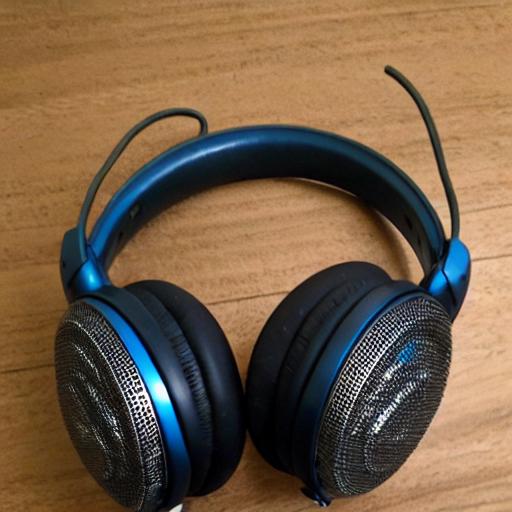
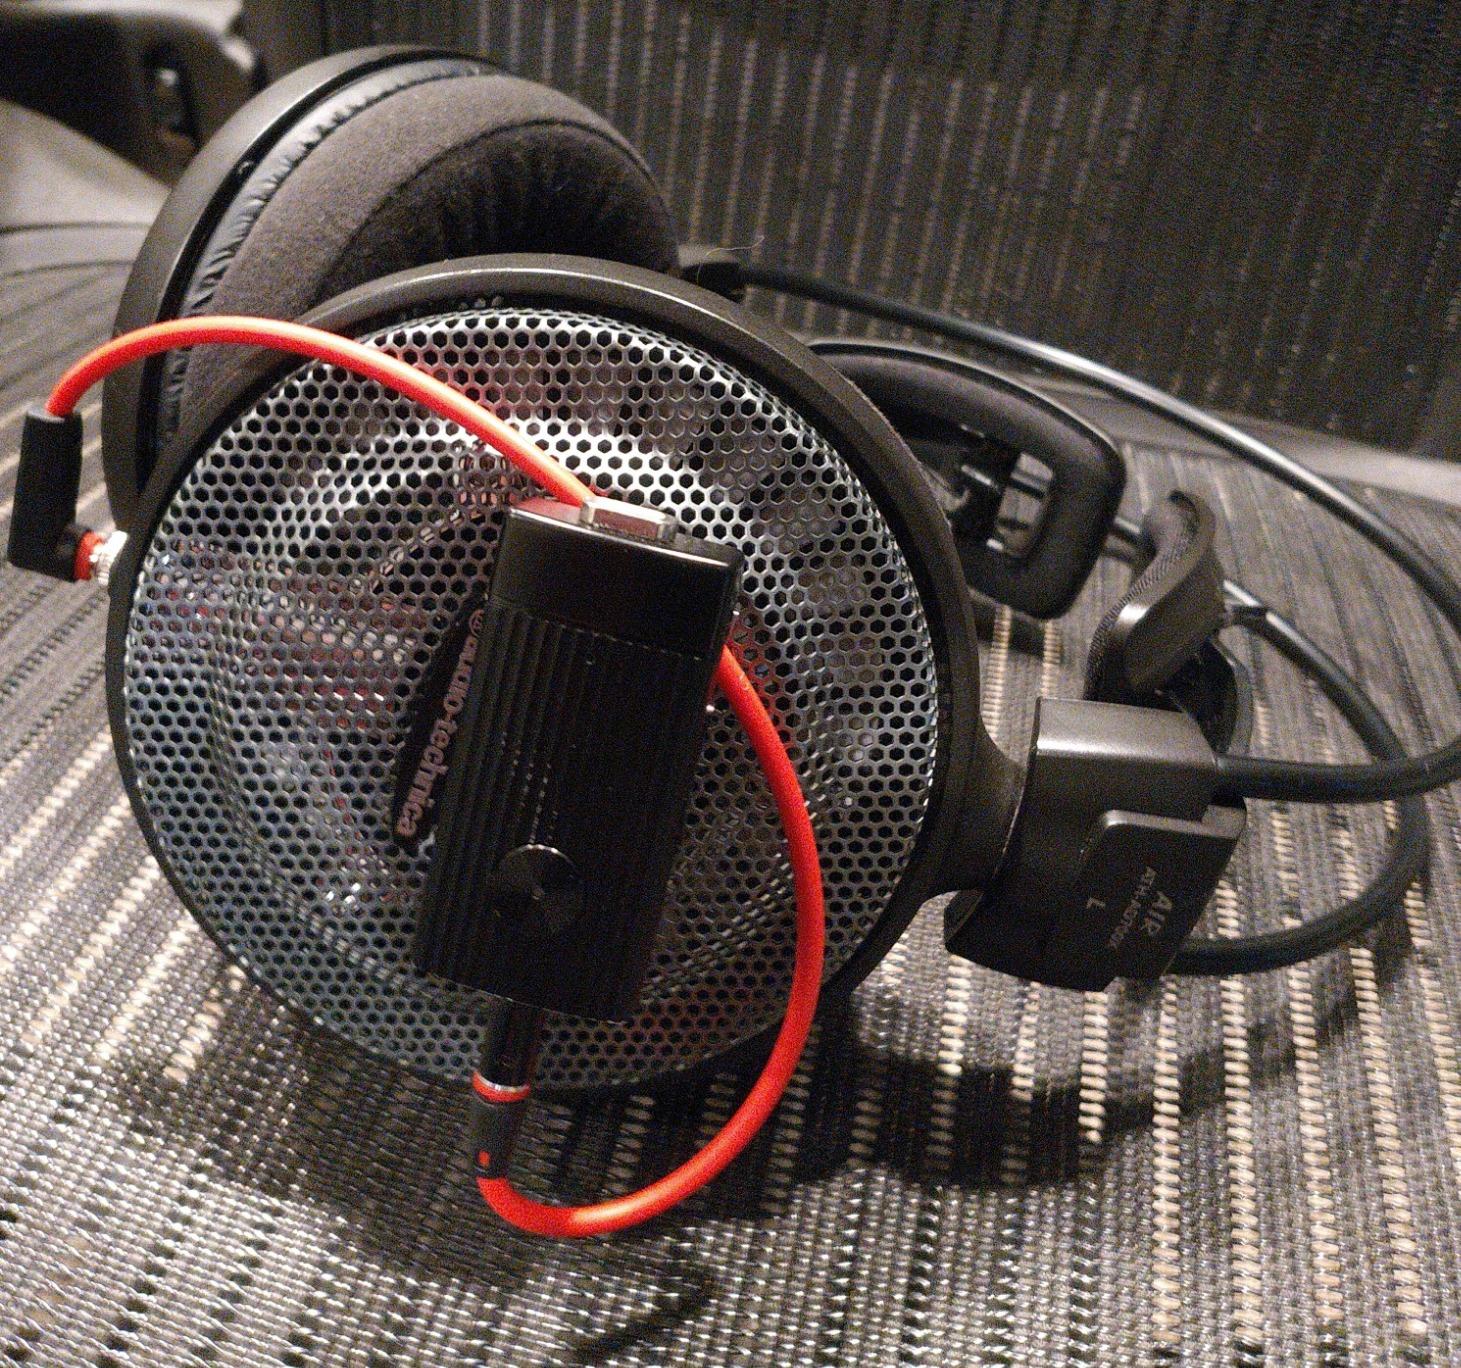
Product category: headphones
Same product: no